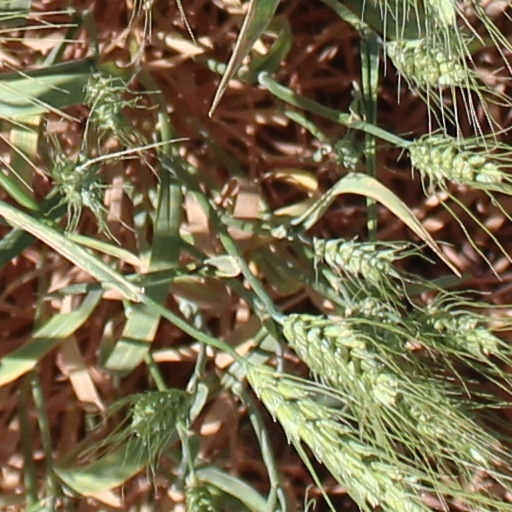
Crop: wheat